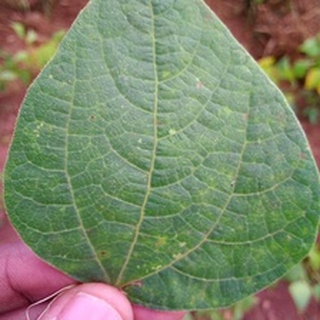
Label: healthy_bean